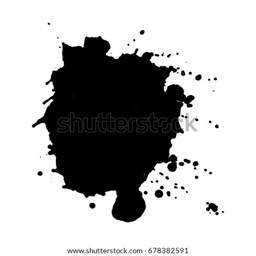
abstract black ink blot background .